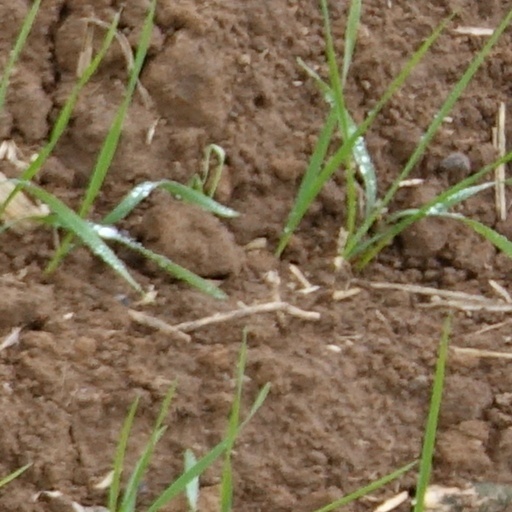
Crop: wheat